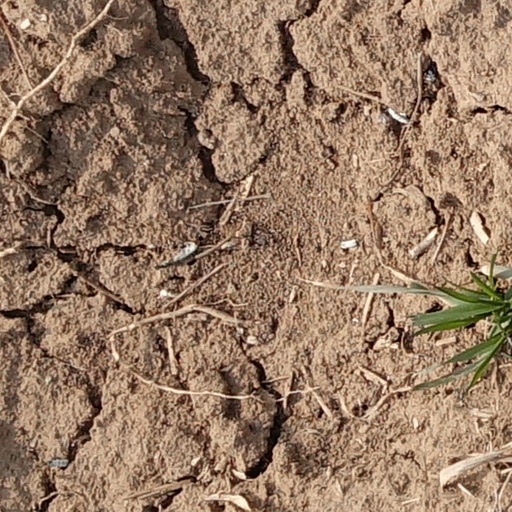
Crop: wheat